Cowboy

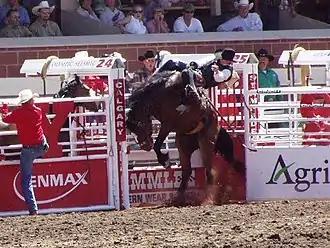
Rider at the Calgary Stampede rodeo, 2002

The Florida "cowhunter" or "cracker cowboy" of the 19th and early 20th centuries was distinct from the Texas and California traditions. Florida cowboys did not use lassos to herd or capture cattle. Their primary tools were bullwhips and dogs. Since the Florida cowhunter did not need a saddle horn for anchoring a lariat, many did not use Western saddles, instead using a McClellan saddle. While some individuals wore boots that reached above the knees for protection from snakes, others wore brogans. They usually wore inexpensive wool or straw hats, and used ponchos for protection from rain.